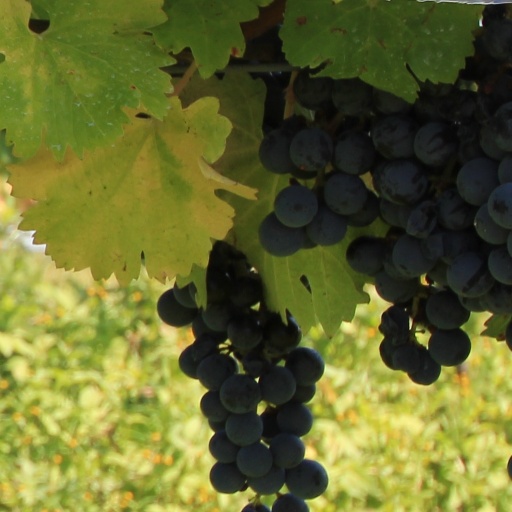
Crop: grape